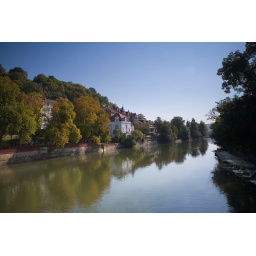
Taken from the bridge over the Neckar river through Tubingen.